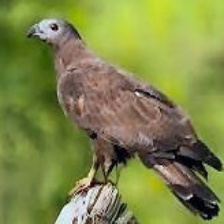
Species: GREY HEADED FISH EAGLE
Scientific name: ICHTHYOPHAGA ICHTHYAETUS